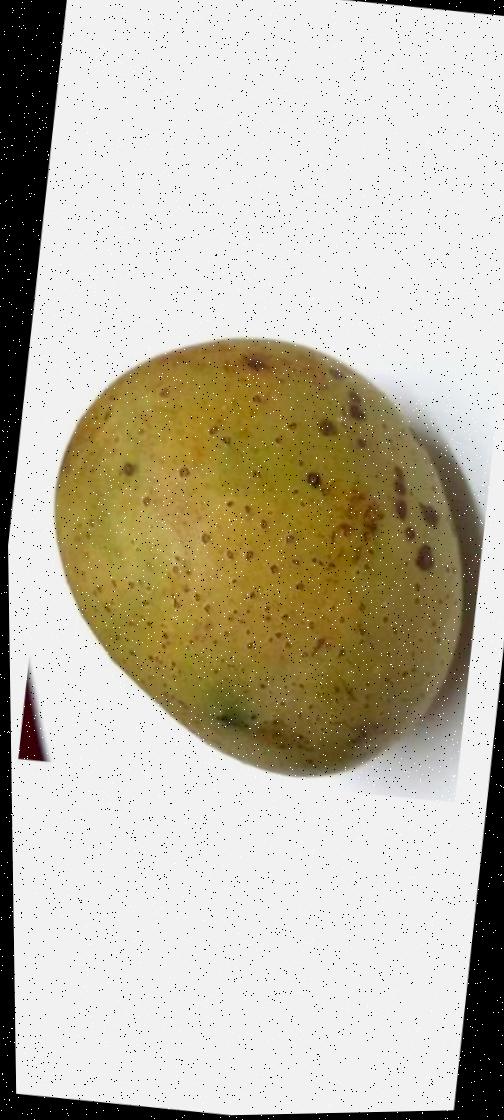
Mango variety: Gourmoti